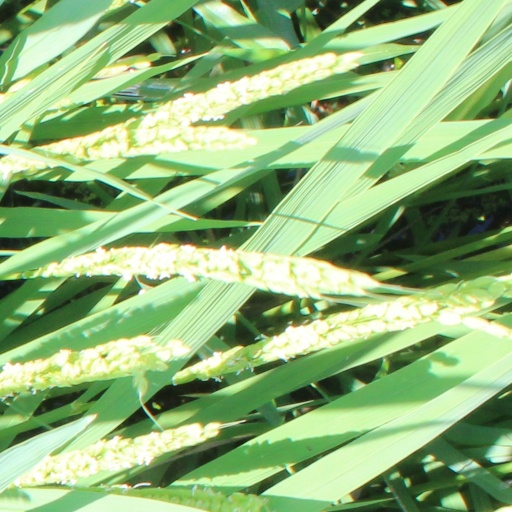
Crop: rice